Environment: real
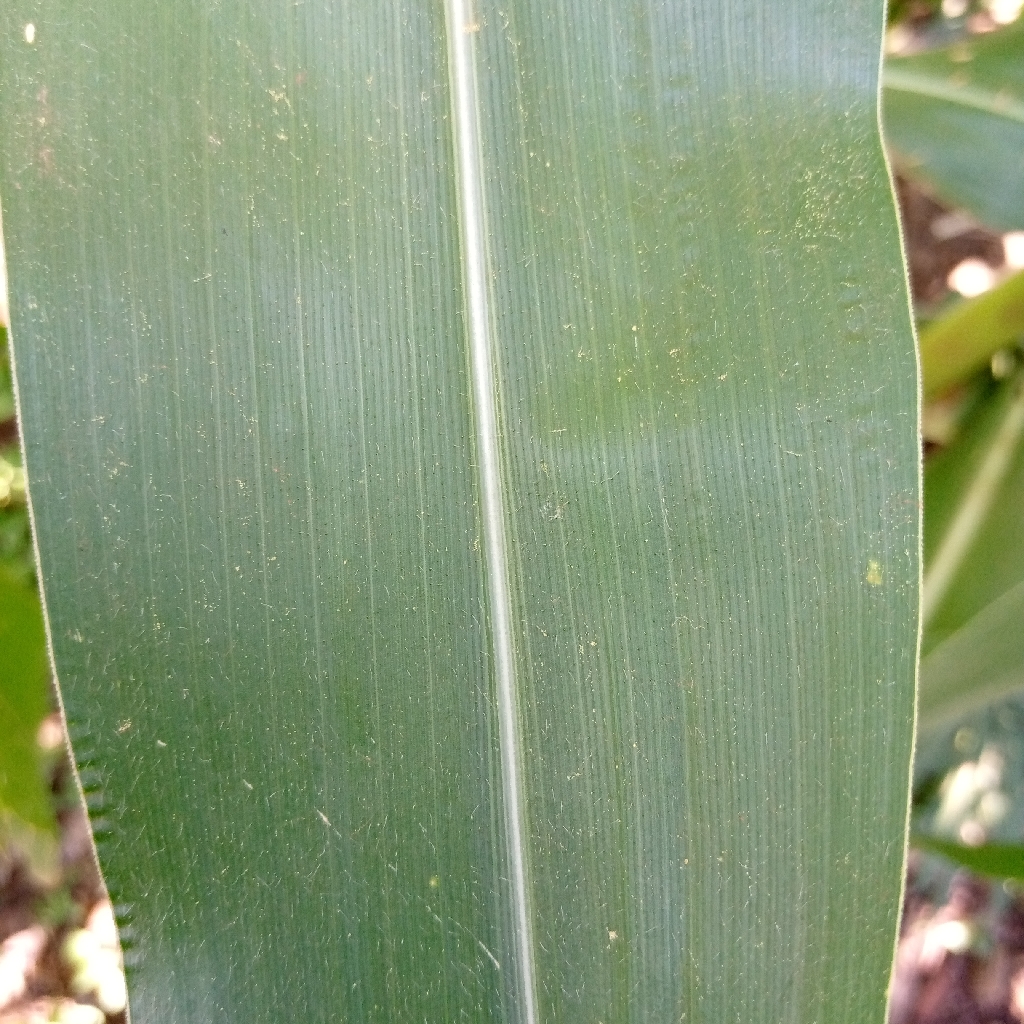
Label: healthy